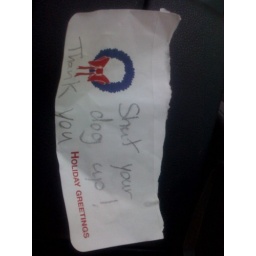
After running into home depot for one item, 8am, dogs in car. Love the holiday greetings in march.